Colton Point State Park

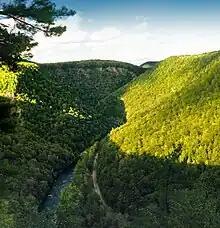
Looking north to Barbour Rock (left) and other rock outcrops in the Pine Creek Gorge

The park is at an elevation of on the Allegheny Plateau, which formed in the Alleghenian orogeny some 300 million years ago, when Gondwana (specifically what became Africa) and what became North America collided, forming Pangaea. Although the gorge and its surroundings seem to be mountainous, the area is a dissected plateau. Years of erosion have cut away the soft rocks, forming the valleys, and left the hardest of the ancient rocks relatively untouched on the top of sharp ridges, giving them the appearance of "mountains".